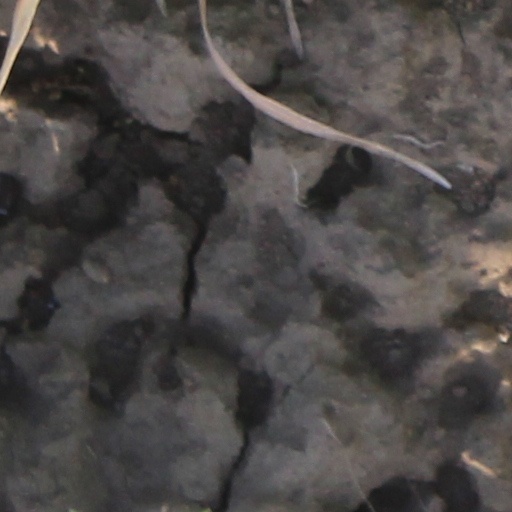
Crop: wheat